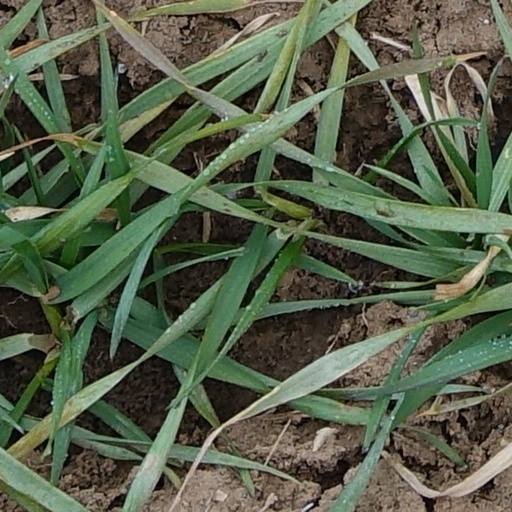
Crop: wheat